KPop Demon Hunters

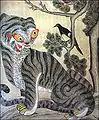

Hanh Nguyen, for "Salon", highlighted that Jinu's pet tiger and magpie – which the creative team call Derpy and Sussy respectively – are based on "minhwa", "a style of Korean folk art popular during the [Joseon period], with the "Hojak-do" genre specializing in images of tigers, magpies and pine trees"; the depiction of these animals together changed over time "to become more satirical by the 17th century". Park Han-sol of "The Korea Times" wrote that "minhwa" was often "whimsical" with "mischievous details" and depictions of tiger and magpie delivered "a playful jab at those in power". She commented that the film's gag of the magpie stealing the tiger's hat "feels like an affectionate nod to the long-running visual joke". Story artist Radford Sechrist explained that "Derpy's bright blue hue" possibly originated with production designer Helen Mingjue Chen wanting to give "the tiger a more magical feel" and confirmed that Sussy has "six eyes total, three on each side". Kang commented that Derpy was initially conceived as a "fun character" without a clear role, however, they did not want him to be just "a sidekick". The team was inspired by a painting by Chen of "a statue of a tiger turning into a real tiger" next to an open shirt Jinu which led to the idea of Derpy being Jinu's pet, eventually becoming "a mailbox basically" to help the characters communicate "and then the bird tagged along". Kang also stated that while the animals "live between these two worlds", they are not demons and it is left mysterious.